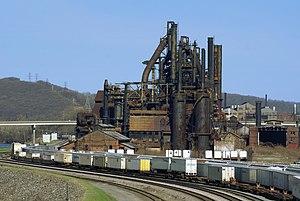
La désindustrialisation est la disparition progressive des activités industrielles d'un pays, d'une région, d'une ville. Elle peut être due à la délocalisation de ces activités dans d'autres pays ou régions, à l'automatisation des chaînes de montage, à la concurrence mondialisée, à la disparition d'activités obsolètes, à l'externalisation de certaines fonctions, qui passent alors dans le secteur tertiaire ; elle est surtout imputable au phénomène de déformation de la structure de la demande liée aux gains de productivités réalisés par l'industrie, plus rapides que ceux des autres secteurs. Elle peut donner lieu à des reconversions d'activité et/ou d'usage des sols, souvent après dépollution du sol